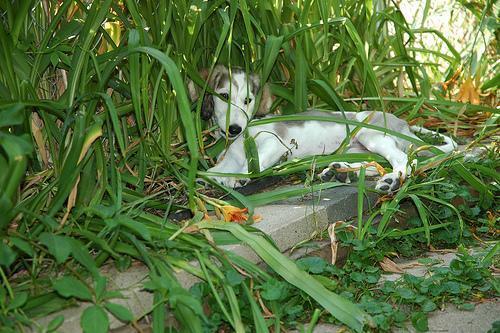
Saluki